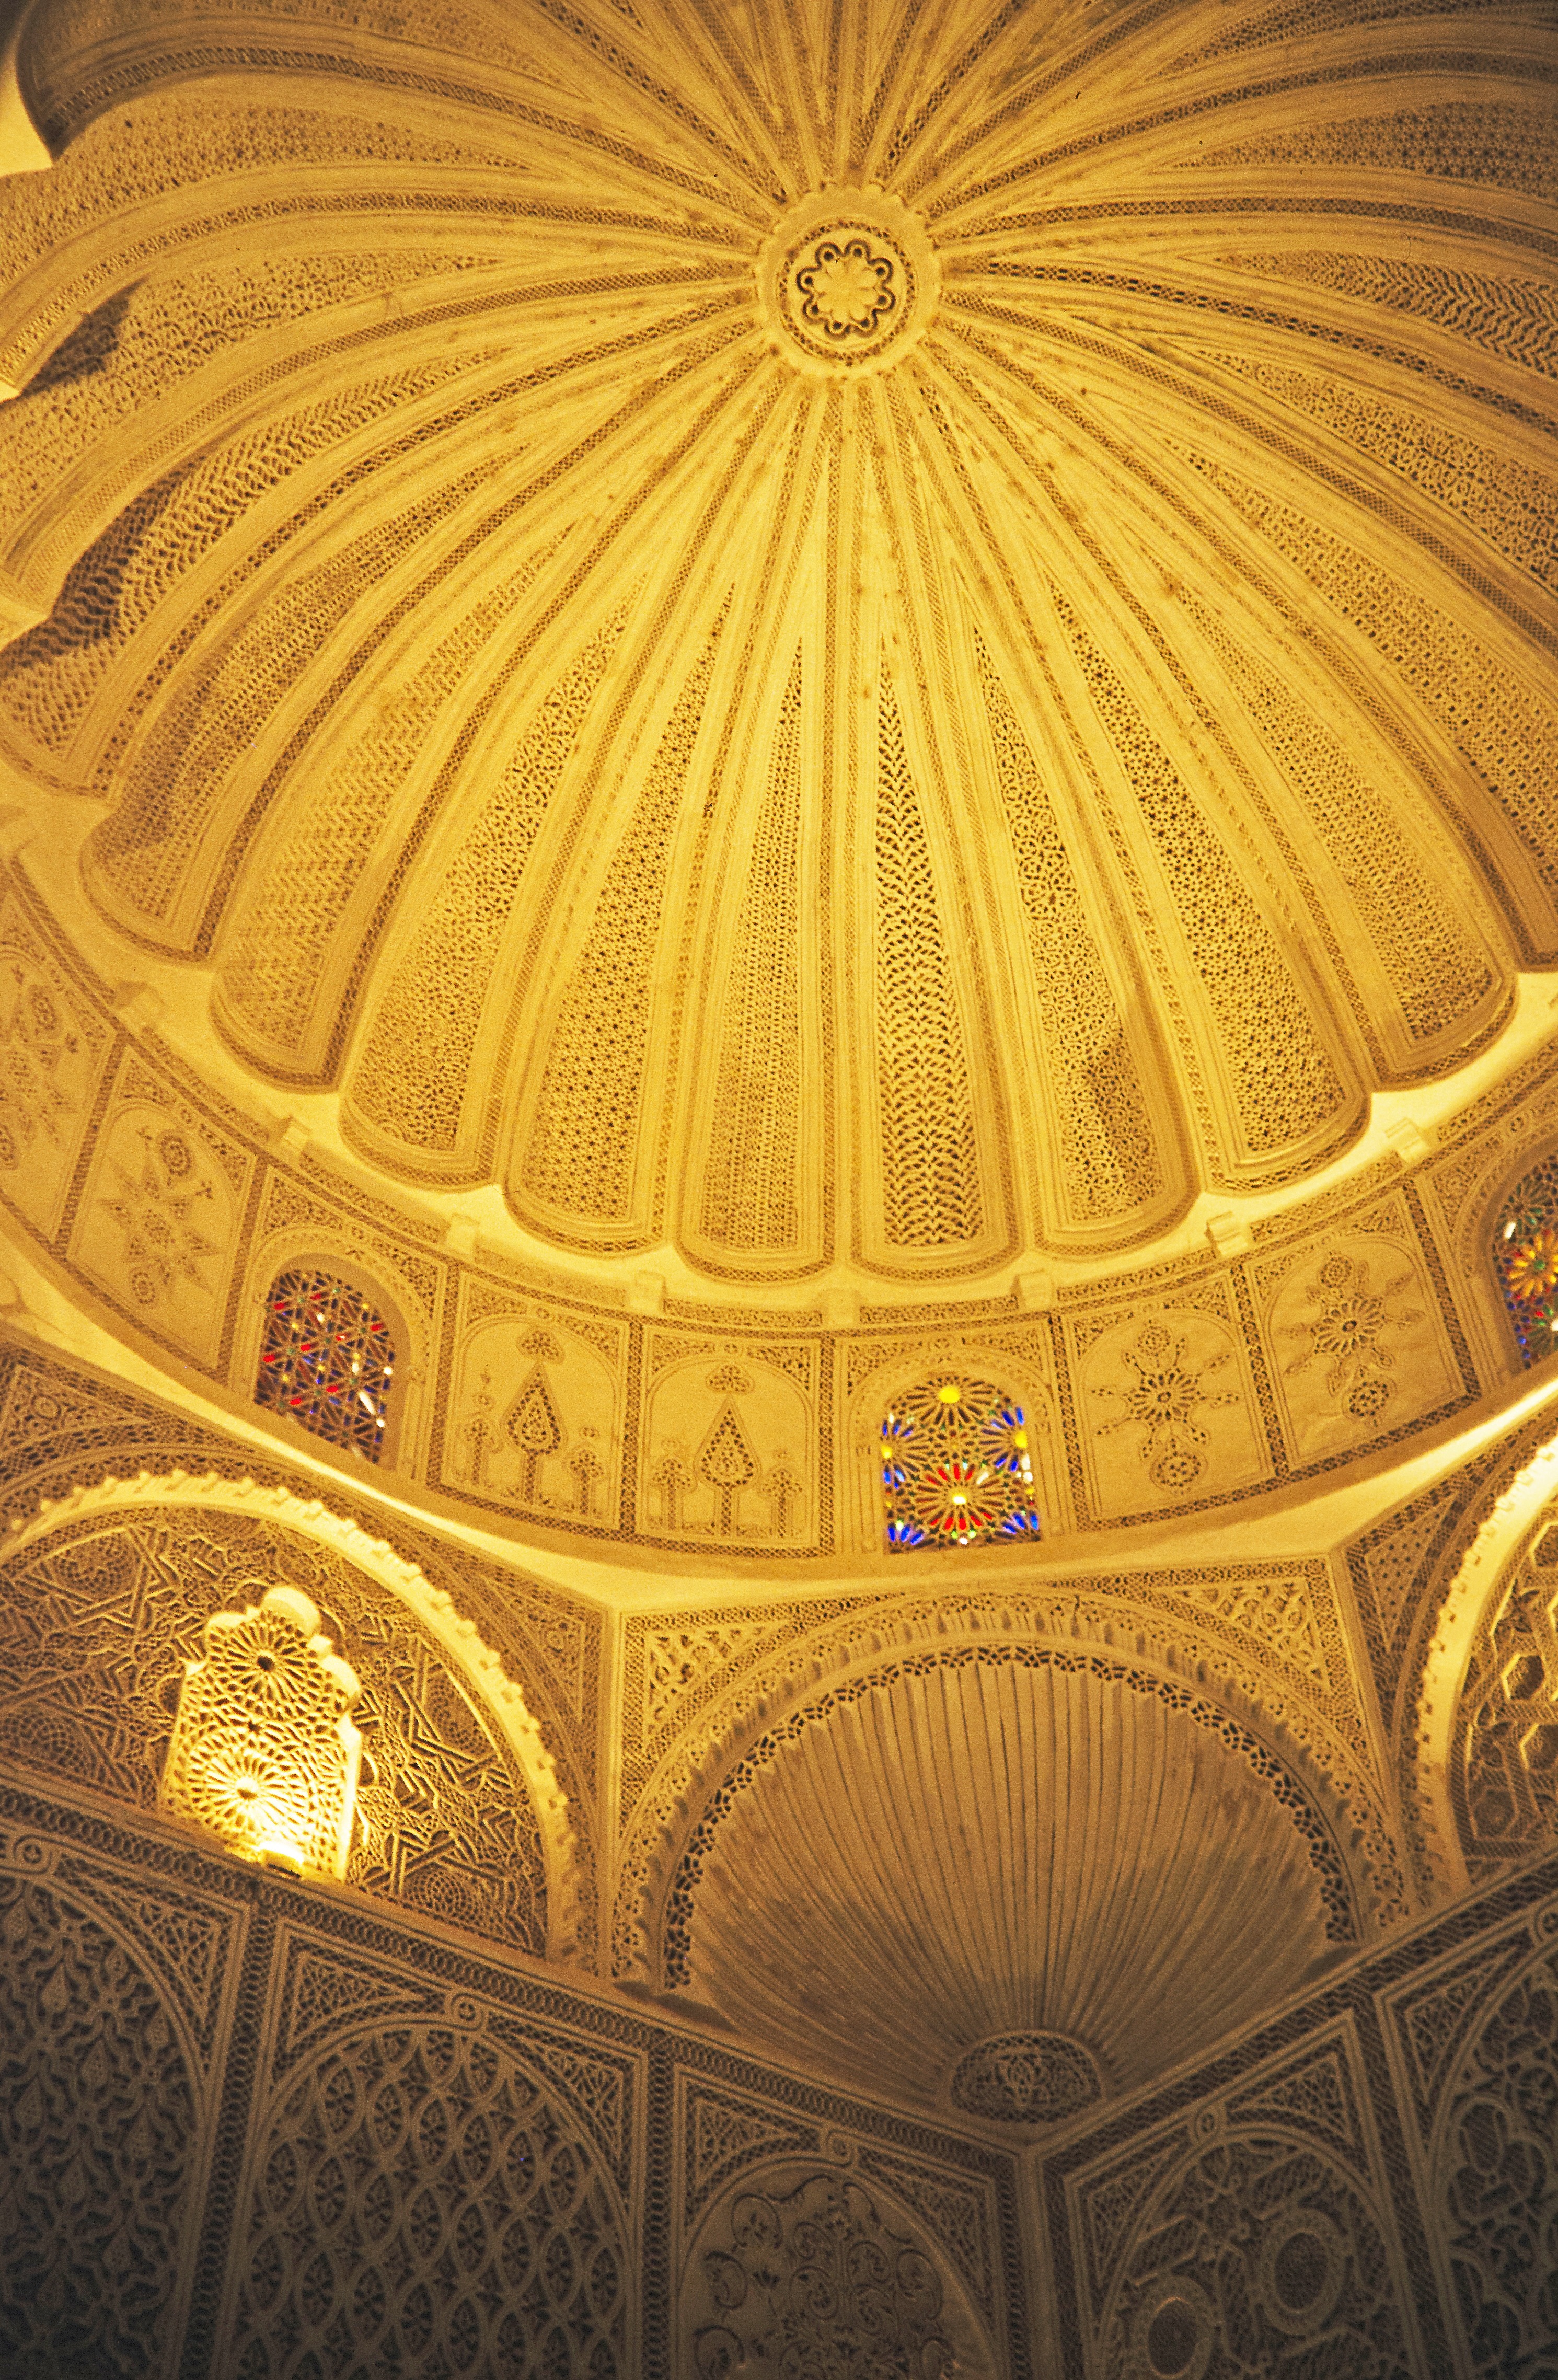
building, arch, ceiling, geometry, craft, decor, stained glass, temple, symmetry, mosaic, mosque, islam, vault, dome, carving, stucco, ornaments, natural stone, arts and crafts, ancient history, islamic architecture, scan kb dia, ritueller place, social meeting place